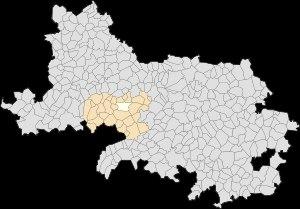
Beaufort-Blavincourt est une commune française située dans le département du Pas-de-Calais en région Hauts-de-France.